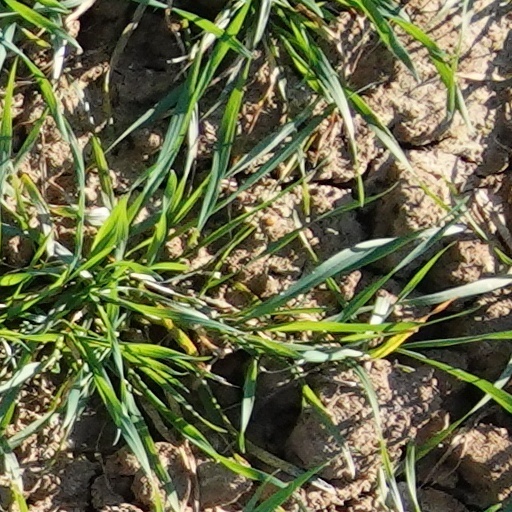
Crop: wheat